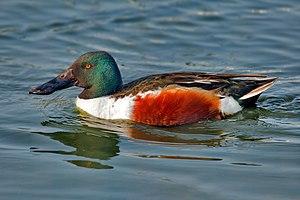
La réserve naturelle régionale du marais de Wagnonville est une réserve naturelle régionale située dans le département du Nord, dans les Hauts-de-France. Classée en 2007, elle occupe une surface de 20 hectares et protège une zone humide à proximité du centre de Douai.
L'Ancre est une rivière française du nord du département de la Somme et du Pas-de-Calais, dans la nouvelle région Hauts-de-France, affluent droit du fleuve la Somme. C'est le troisième plus long affluent de la Somme et le quatrième en débit.
Le Canard souchet est une espèce de canards barboteurs et « filtreurs » qui se reproduit dans les zones septentrionales de l'Eurasie et dans la plupart de l'Amérique du Nord. Il est accidentel en Australie. Habituellement placé dans le genre Anas, cette espèce, assez différente du canard colvert, est placée avec d'autres espèces aux ailes bleues dans le genre Spatula par certains auteurs.